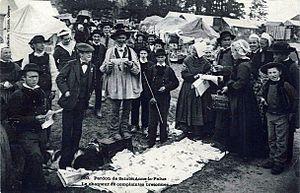
Pardon de Sainte Anne La Palud
Les feuilles volantes désignent les chansons bretonnes vendues par colportage sur les marchés, dans les foires et les pardons, du XVIIIᵉ siècle jusqu'à la fin des années 1950. Ces feuilles, de mauvaise qualité, relatent un fait divers, un événement remarquable, une information pratique, une circonstance, un métier, un fait surnaturel, la religion...
La chanson bretonne est l'expression orale de la Bretagne, qui est à rattacher aux composantes territoriale, linguistique, musicale et culturelle. Il existe quatre types de chants : la gwerz, la sône, le kantig et le kan da zañsal en zone bretonnante, respectivement la complainte, la chanson, le cantique et le chant à danser en zone romane.